Railway surgery

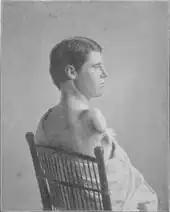
Amputation at the shoulder from the textbook "Railway Surgery"

The primary purpose of railway surgeons was to attend to the many injuries of staff and passengers on the railways. Railway surgeons were also responsible for assessing medical claims against their companies and providing routine medical examinations of employees and applicants. Railway surgeons were keen to establish their profession as a separate discipline with unique problems. For instance, the textbook "Railway Surgery", published in 1899, spends a whole chapter on the claim that crushing injuries from the heavy moving equipment on railways are of a kind not found in other industries.